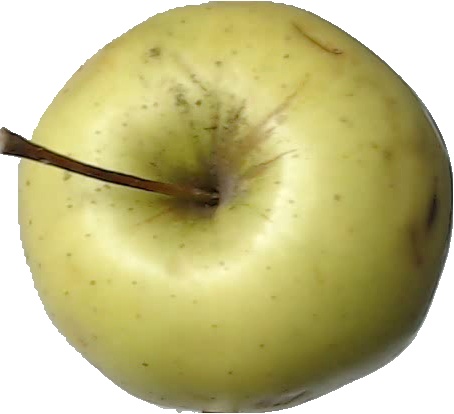
Label: apple_golden_2